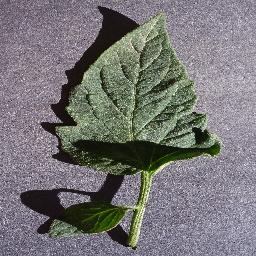
Label: Tomato___healthy